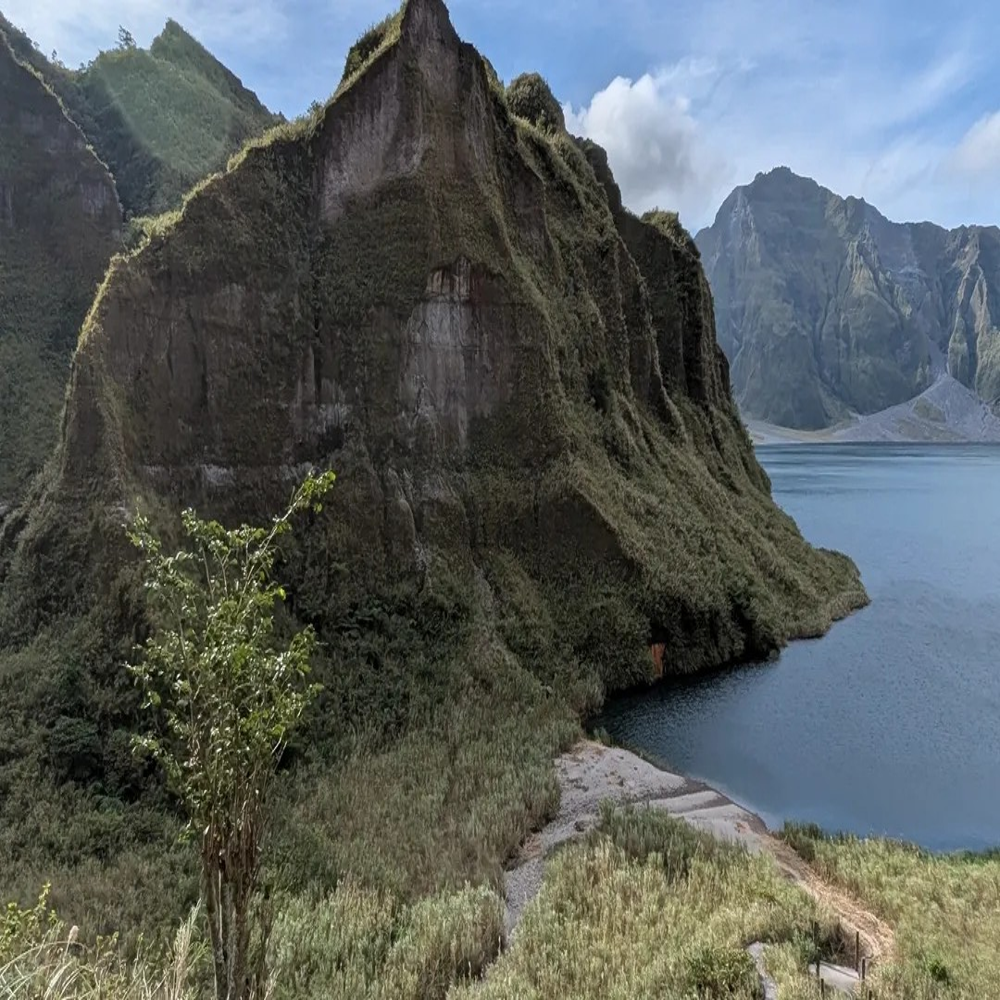
Body of water present: yes
Land polluted: no
Water polluted: no
Pollution percentage: 0%